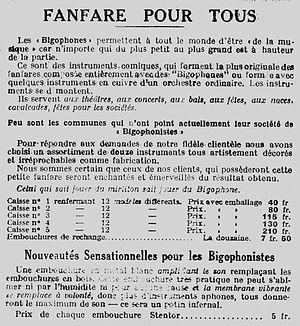
Page du catalogue de L'écho de la gaité française, 65 rue du Faubourg St-Denis, Paris, consacrée aux bigophones (date d'impression
Le bigophone ou bigotphone est un instrument de musique carnavalesque, d'aspect décoratif, très bruyant, populaire, bon marché et facile à fabriquer.